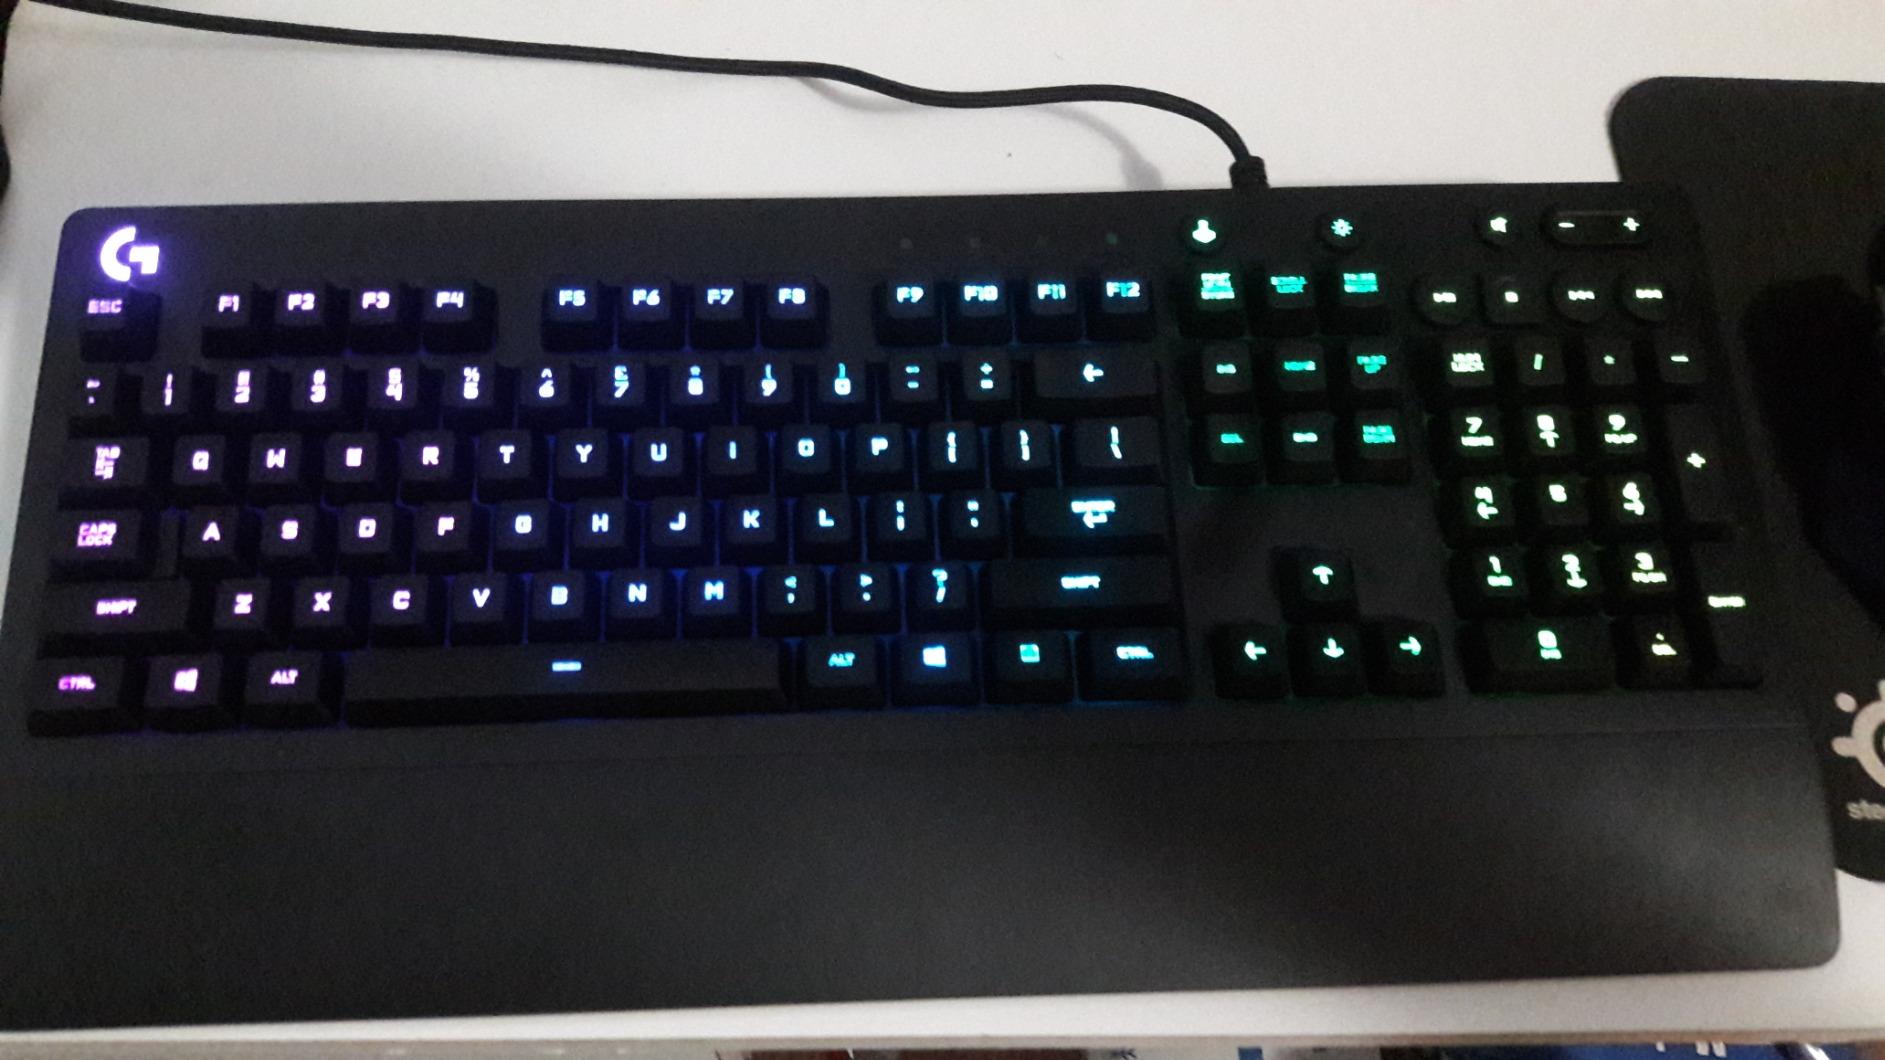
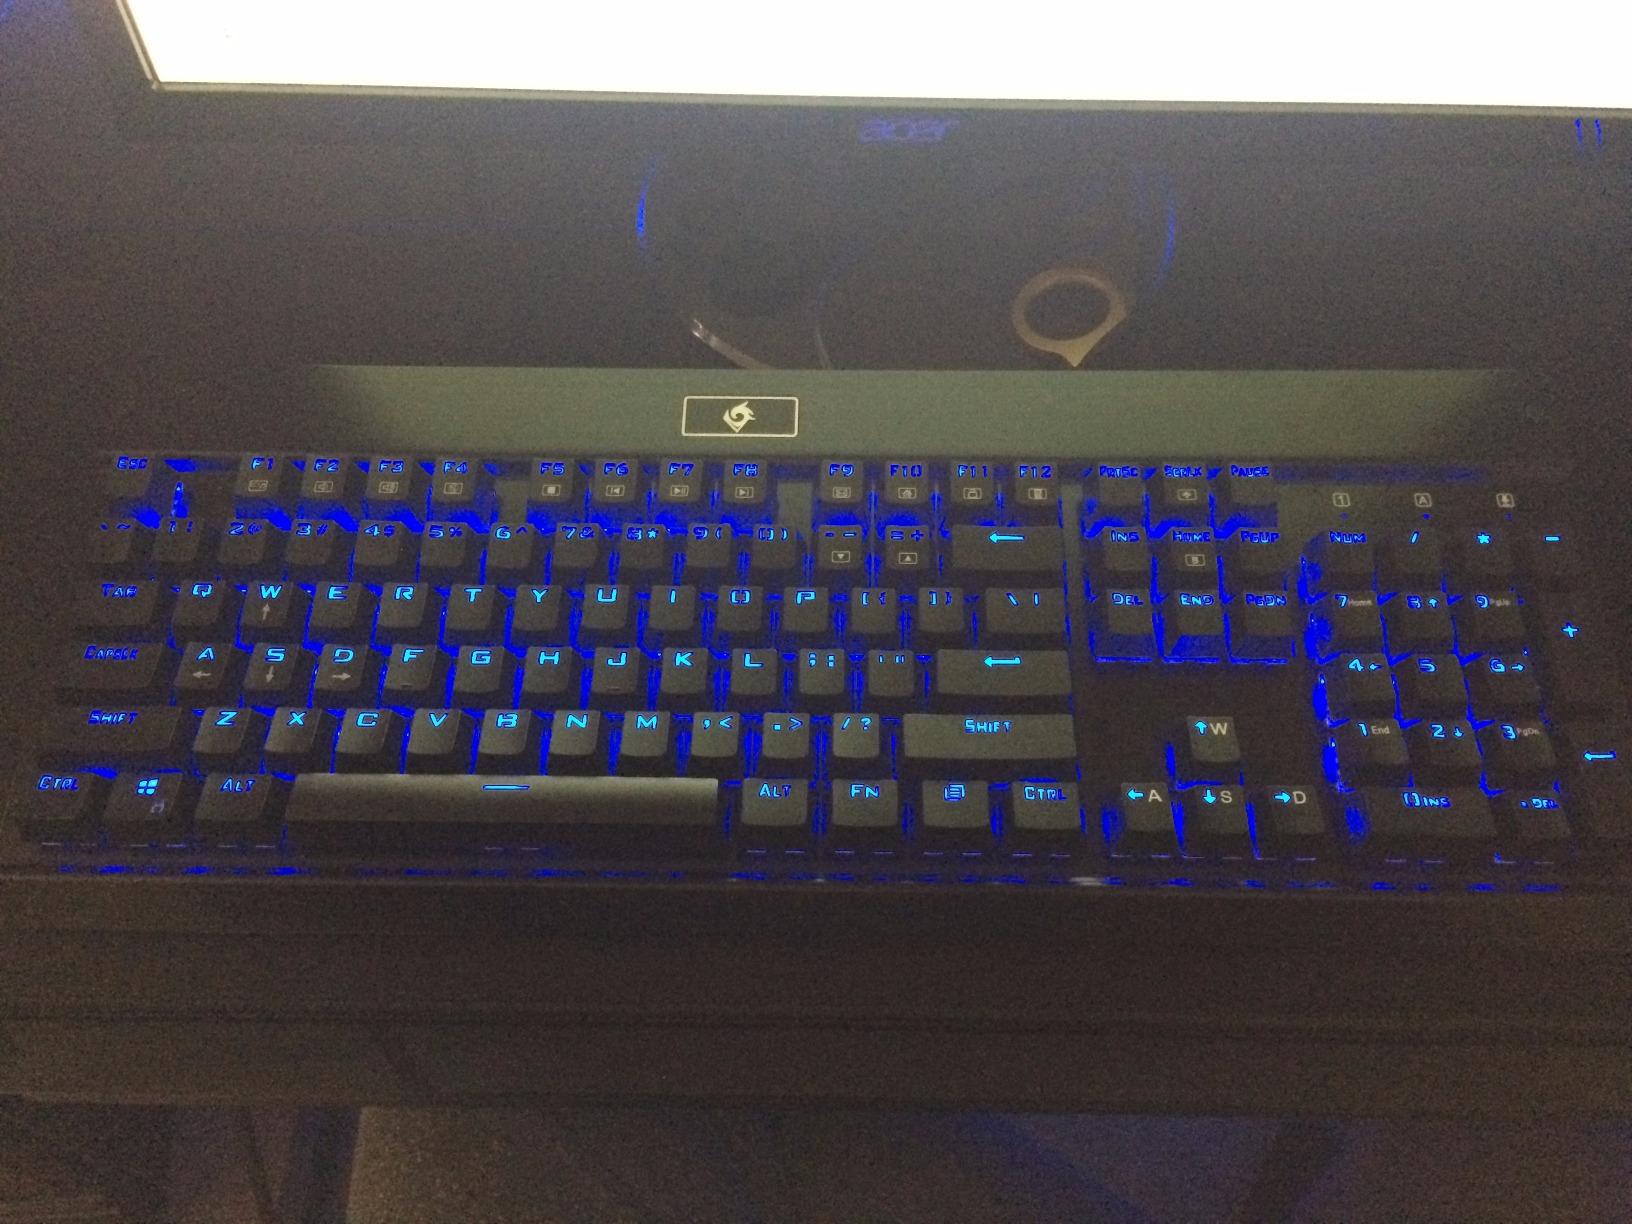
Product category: keyboard
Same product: no